Barbara Milano Keenan

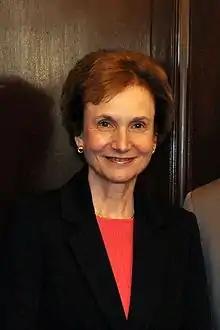

Barbara Louise Milano Keenan (born March 1, 1950) is a senior United States circuit judge of United States Court of Appeals for the Fourth Circuit and a former justice on the Supreme Court of Virginia.